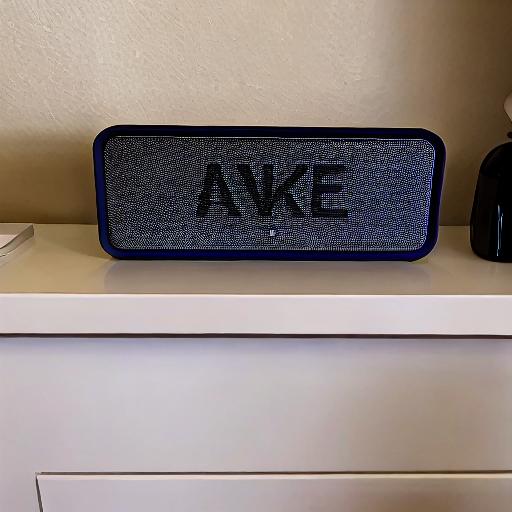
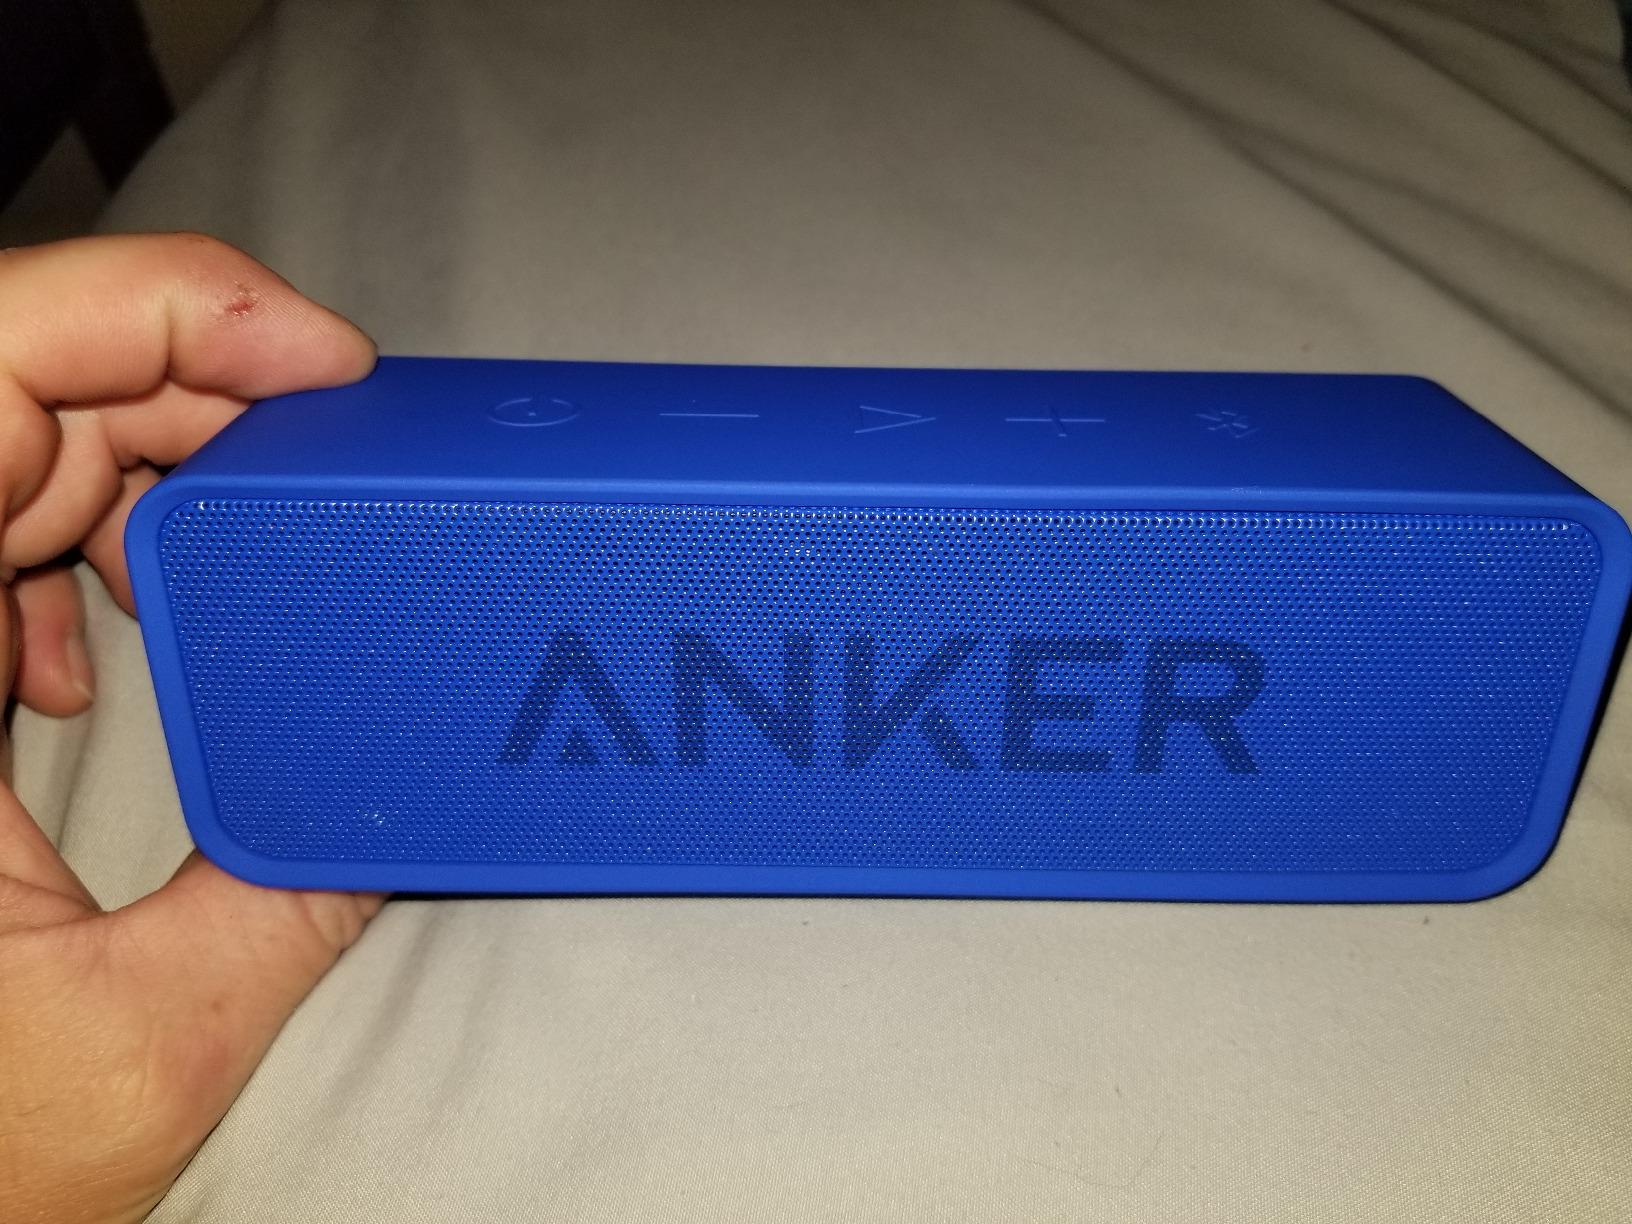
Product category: speaker
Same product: no